The Beauty Inside (2015 film)

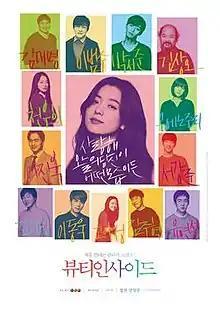
Theatrical release poster

The Beauty Inside is a 2015 South Korean romantic comedy film based on the 2012 American social film "The Beauty Inside", about a man who wakes up every day in a different body, starring Han Hyo Joo. It is Baik's feature film debut, after a career directing commercials.